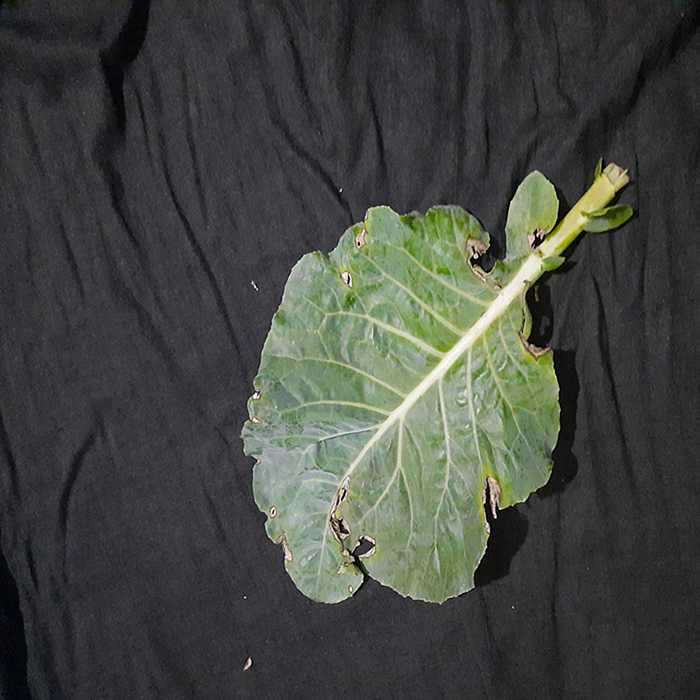
Plant: Cauliflower
Label: Downy mildew